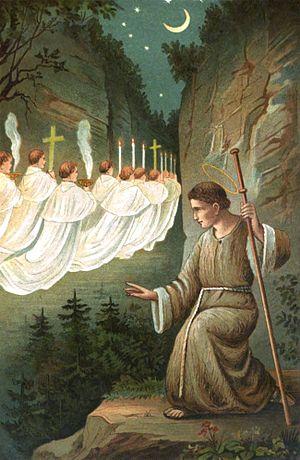
Ambroise Loots fut le 31ᵉ abbé de Parc, du 19 février 1577 jusqu'à sa mort, le 12 janvier 1583, Parc étant une abbaye prémontrée située dans le Brabant flamand, en Belgique, près de Louvain, fondée en 1129 et toujours en activité.